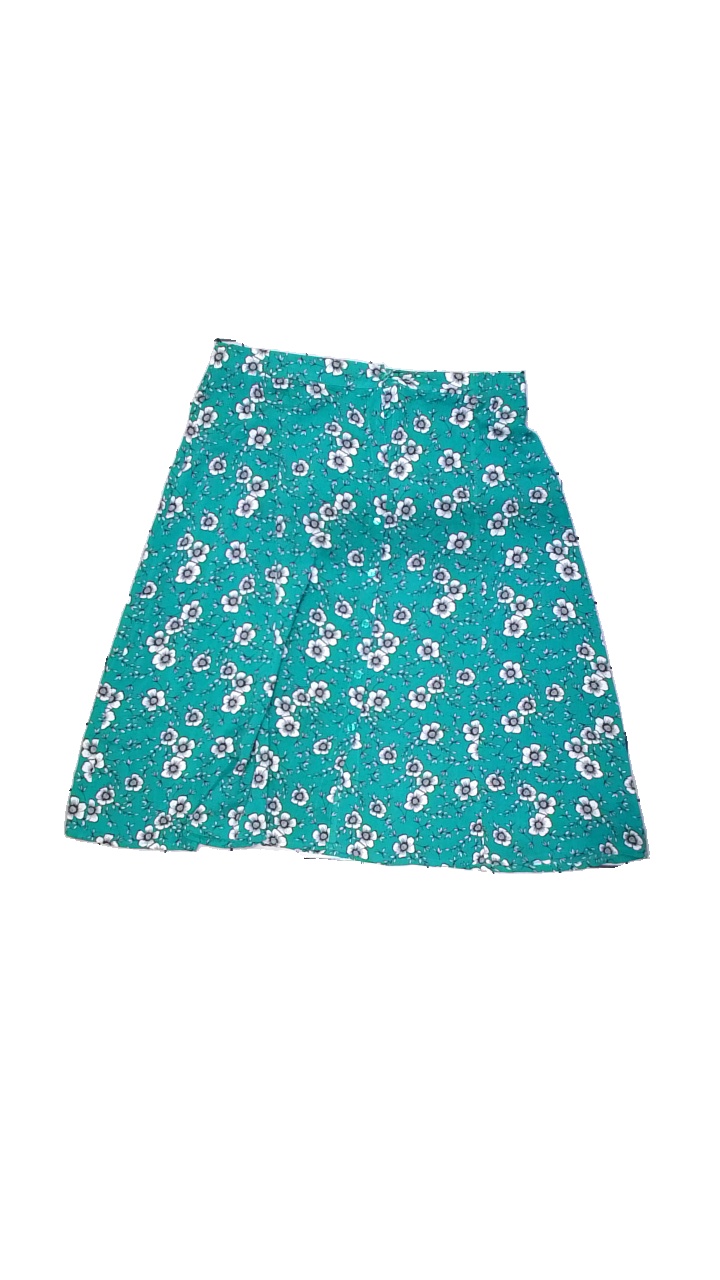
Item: Skirt (Ladies)
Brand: Lindex
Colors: Green, White
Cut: Loose
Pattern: Floral print
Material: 100% viscose
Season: Summer
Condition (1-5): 4
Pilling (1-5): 4
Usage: Reuse
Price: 50-100